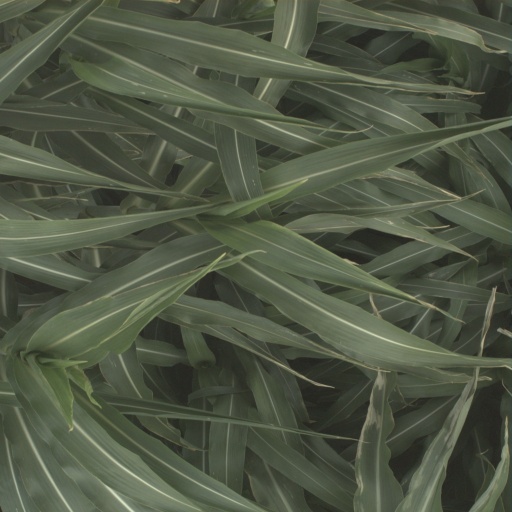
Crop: sorghum